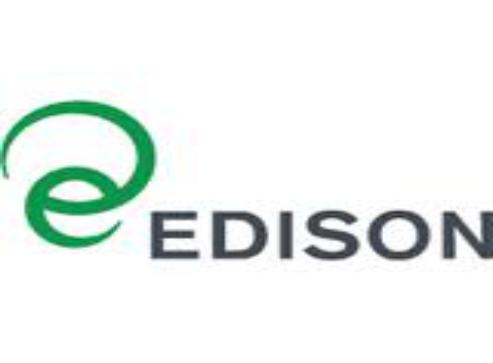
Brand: Edison
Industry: Others